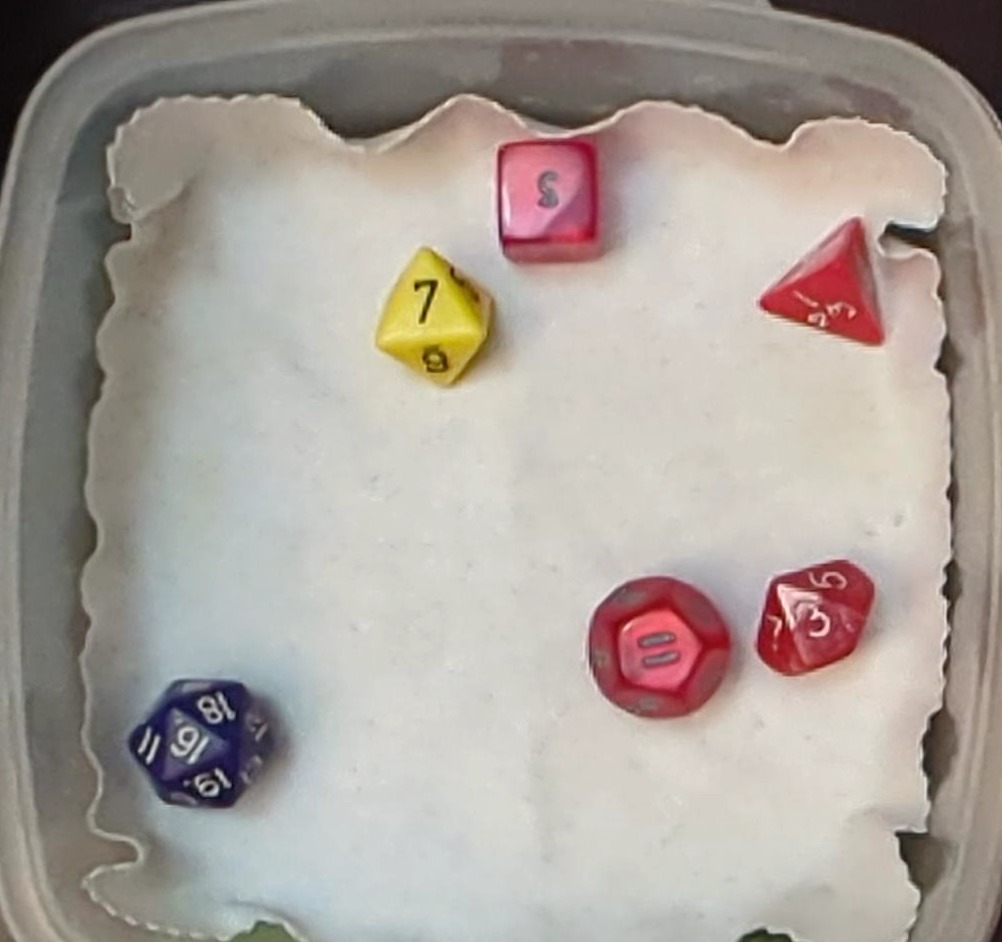
Dice in frame:
type: d4
value: 1
type: d6
value: 5
type: d8
value: 7
type: d10
value: 3
type: d12
value: 11
type: d20
value: 16
Label source: human
Face values trusted: no